Jules Carpentier

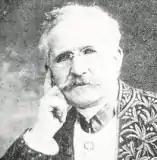
Jules Carpentier

Jules Carpentier was a student at the French École polytechnique.